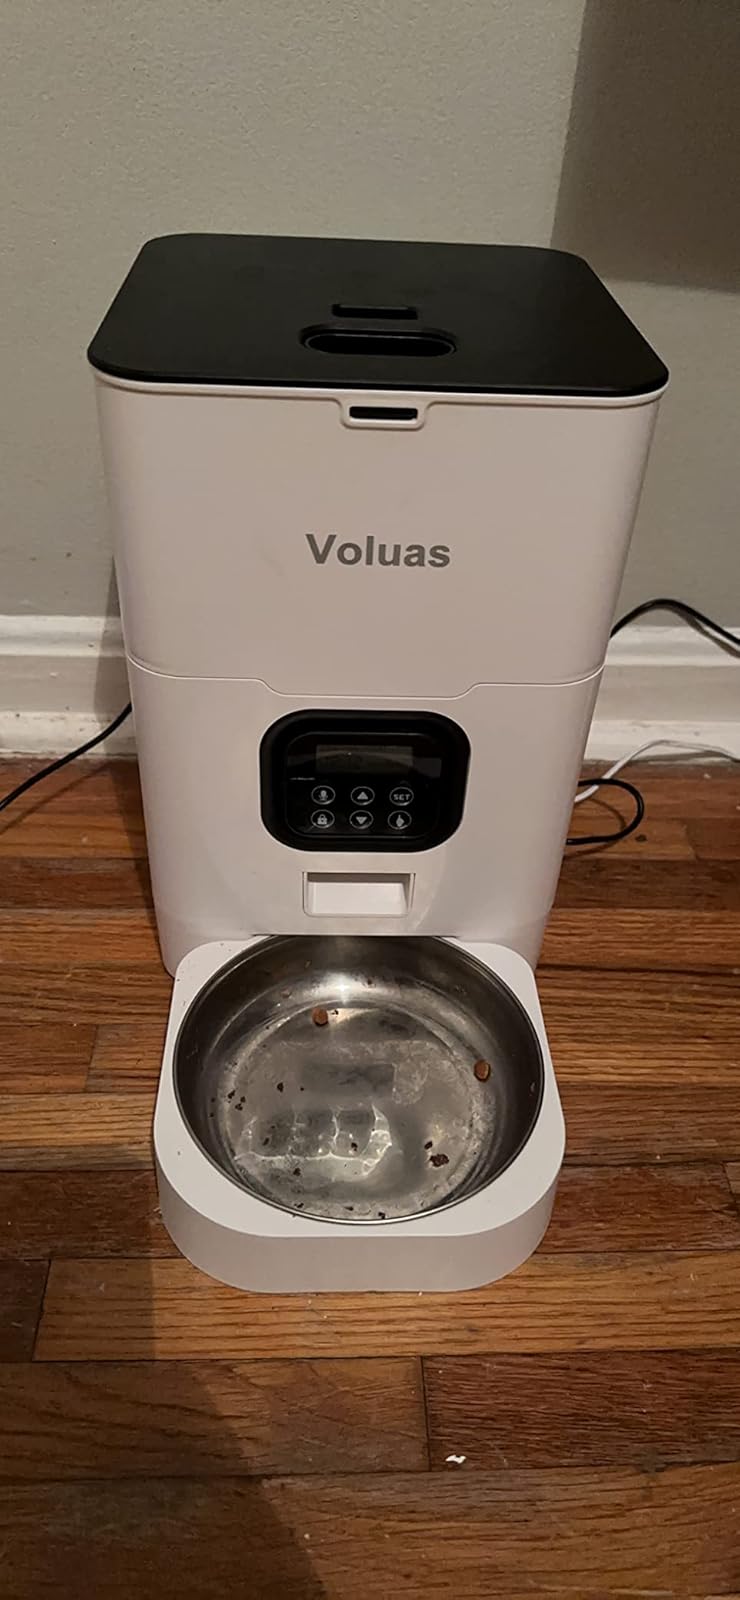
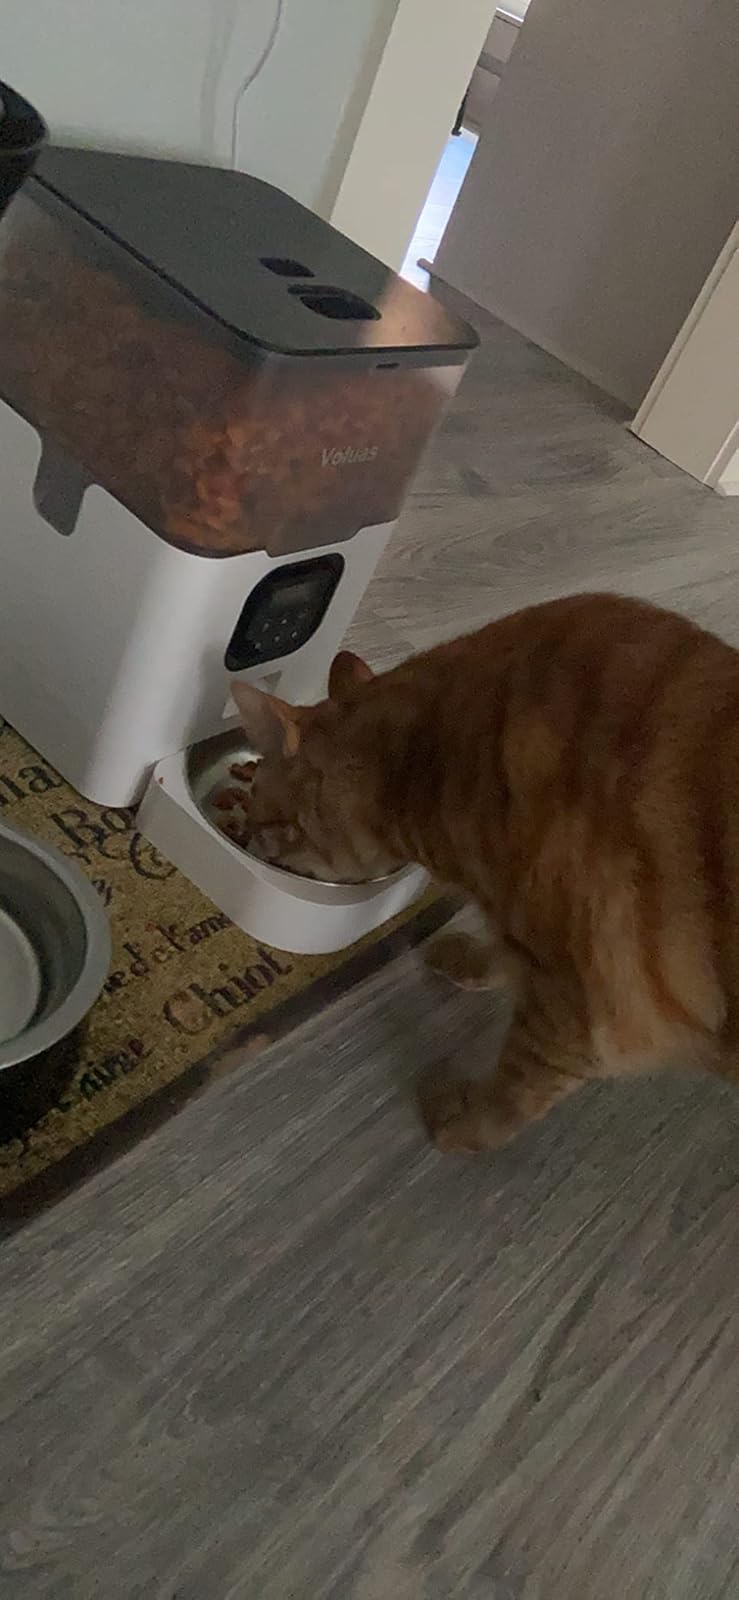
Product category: items_feeder
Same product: no